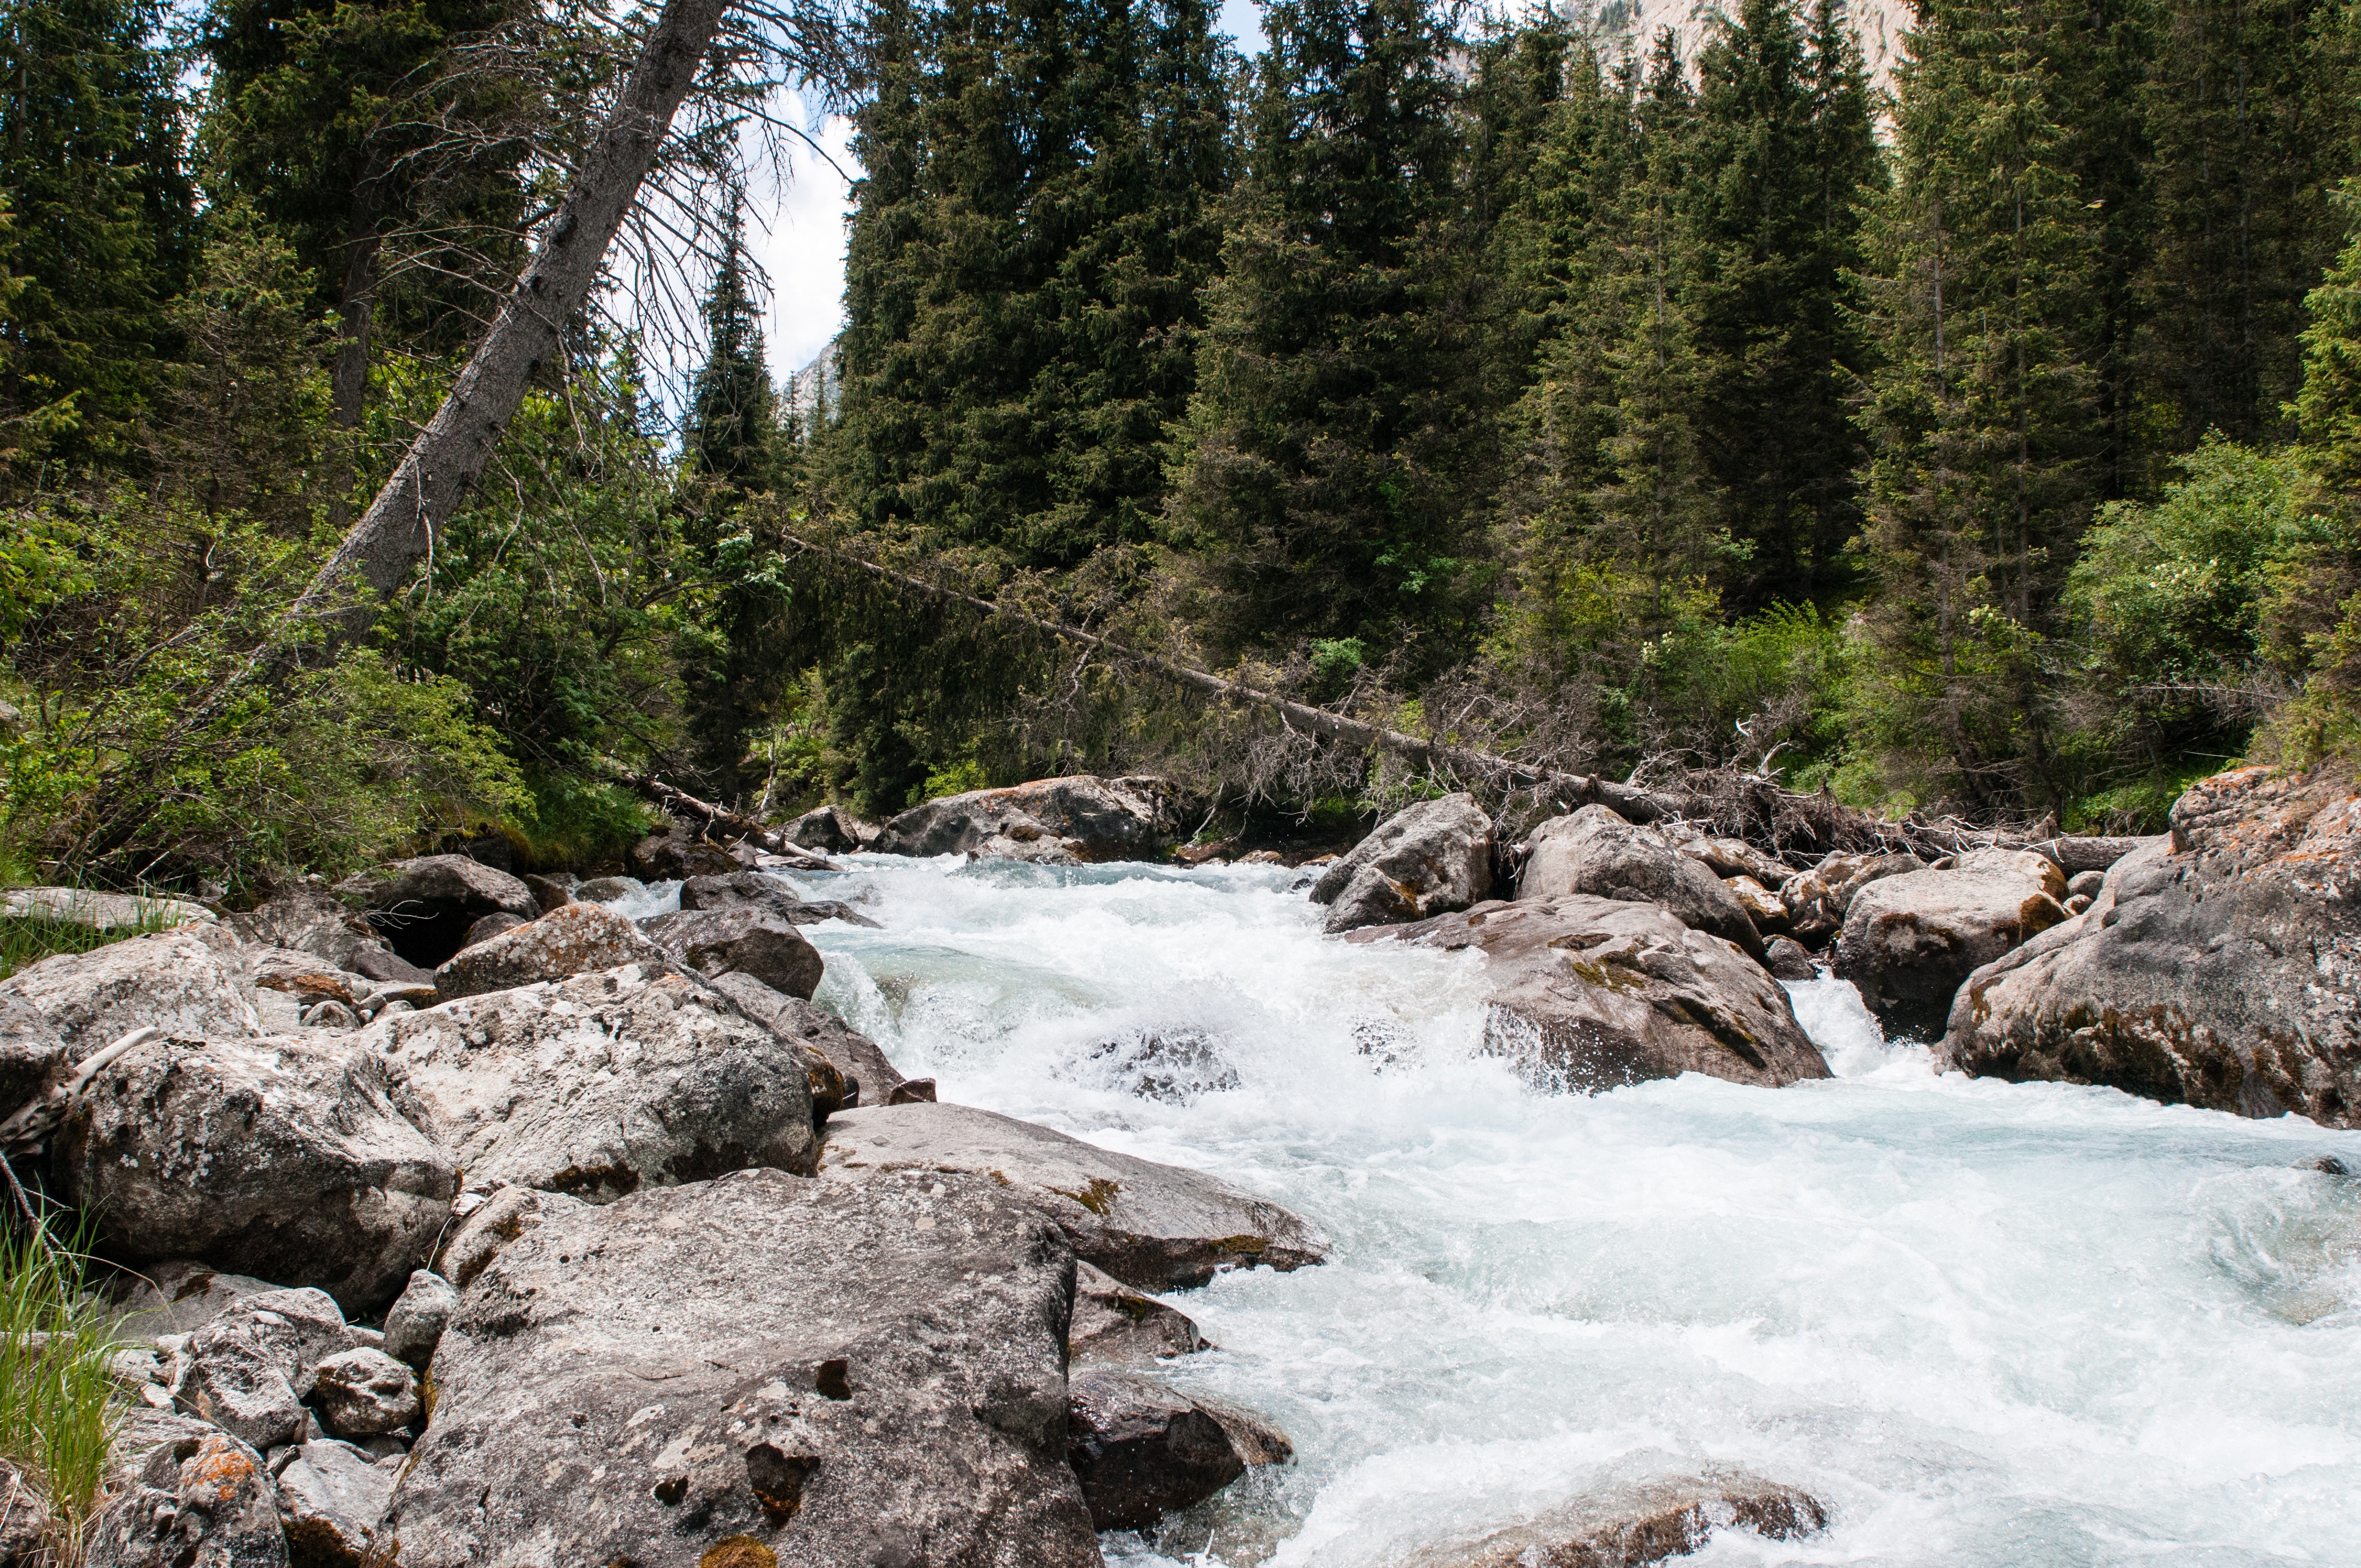
landscape, water, nature, forest, rock, waterfall, wilderness, walking, mountain, trail, river, valley, vacation, stream, green, rapid, plants, body of water, mountains, ravine, water feature, watercourse, landform, kyrgyzstan, geographical feature, geological phenomenon